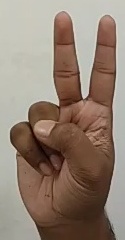
ASL sign: V